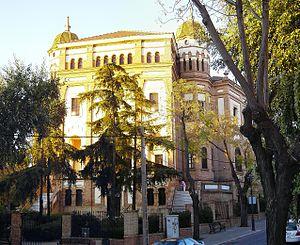
Un Institut d'éducation secondaire est en Espagne une école publique d'enseignement secondaire.